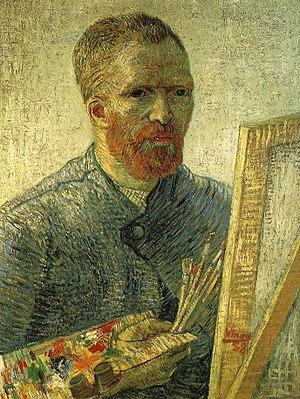
Liste des tableaux de Vincent van Gogh. Van Gogh a produit plus de 2 000 œuvres d'art dont environ 900 tableaux et 1 100 dessins.